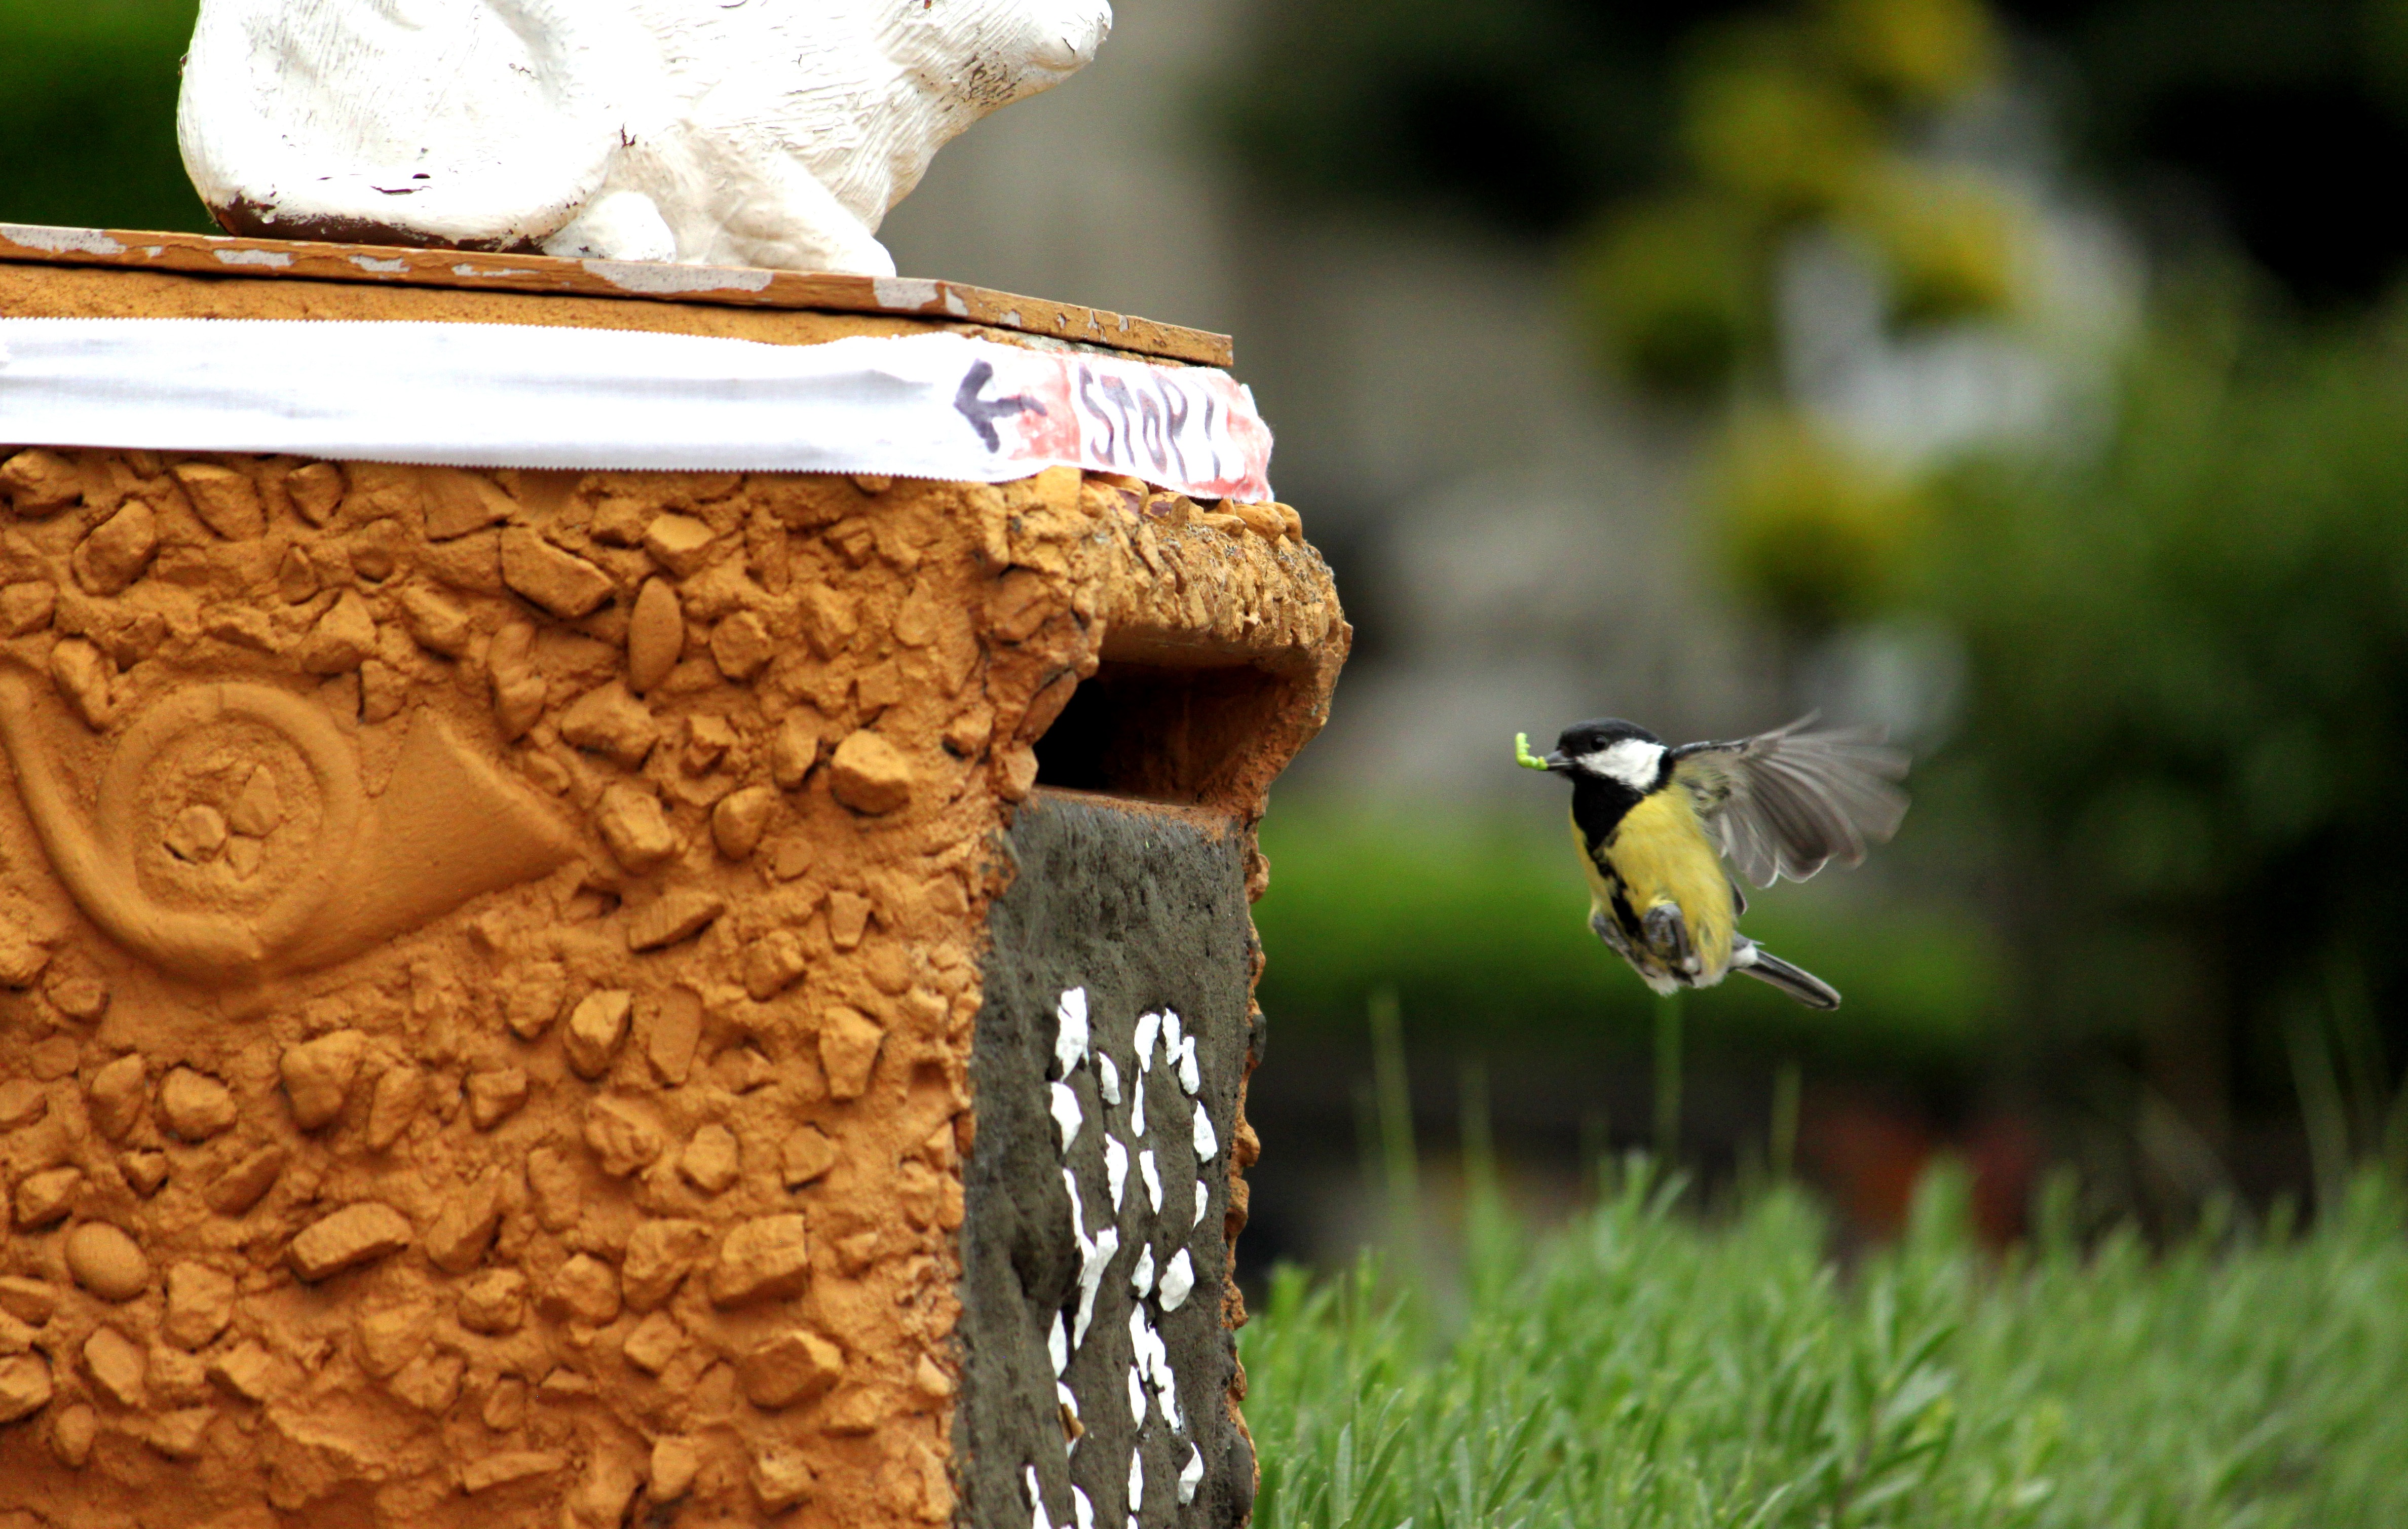
nature, bird, cute, fly, feed, insect, flight, sitting, yellow, agriculture, fauna, plumage, songbird, birds, feeding, animals, bee, nest, tit, bird's nest, small bird, grass family, perching bird